Kathrine Switzer

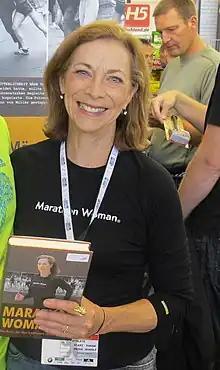
Switzer at the 2011 Berlin Marathon expo

Kathrine Virginia Switzer (born January 5, 1947) is an American marathon runner, author, and television commentator.